Industrial dye degradation

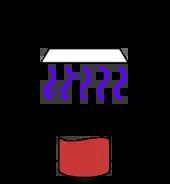
Standard photocatalysis set-up

As applied to dye-containing effluents from the textile industry, several approaches are standardized for removal or degradation of dyes. These include oxidation, e.g. using air or hydrogen peroxide, ozone, or Fenton chemistry. One challenge is that oxidants can be indiscriminent such that large amounts of reagents can be required (see Chemical oxygen demand). One promising approach combines oxidation with photocatalysis. Reduction is also employed, a standard reagent being dithionite, which traditionally affords leuco dyes. Precipitation, often coupled with flocculation, is yet another approach, although it can produce substantial quantities of solids.